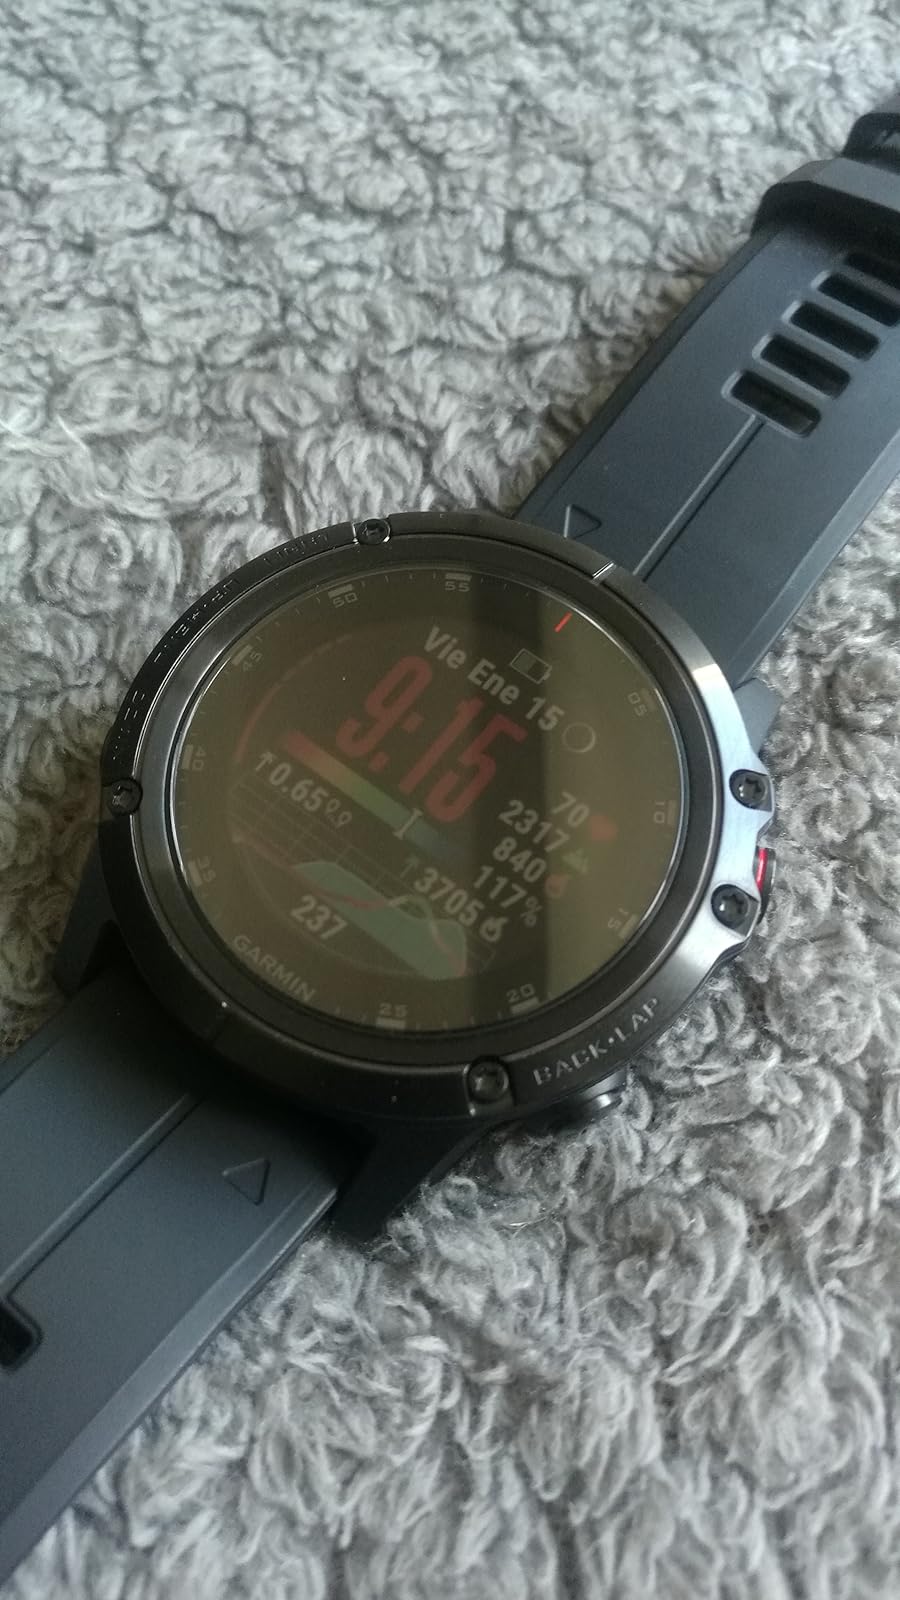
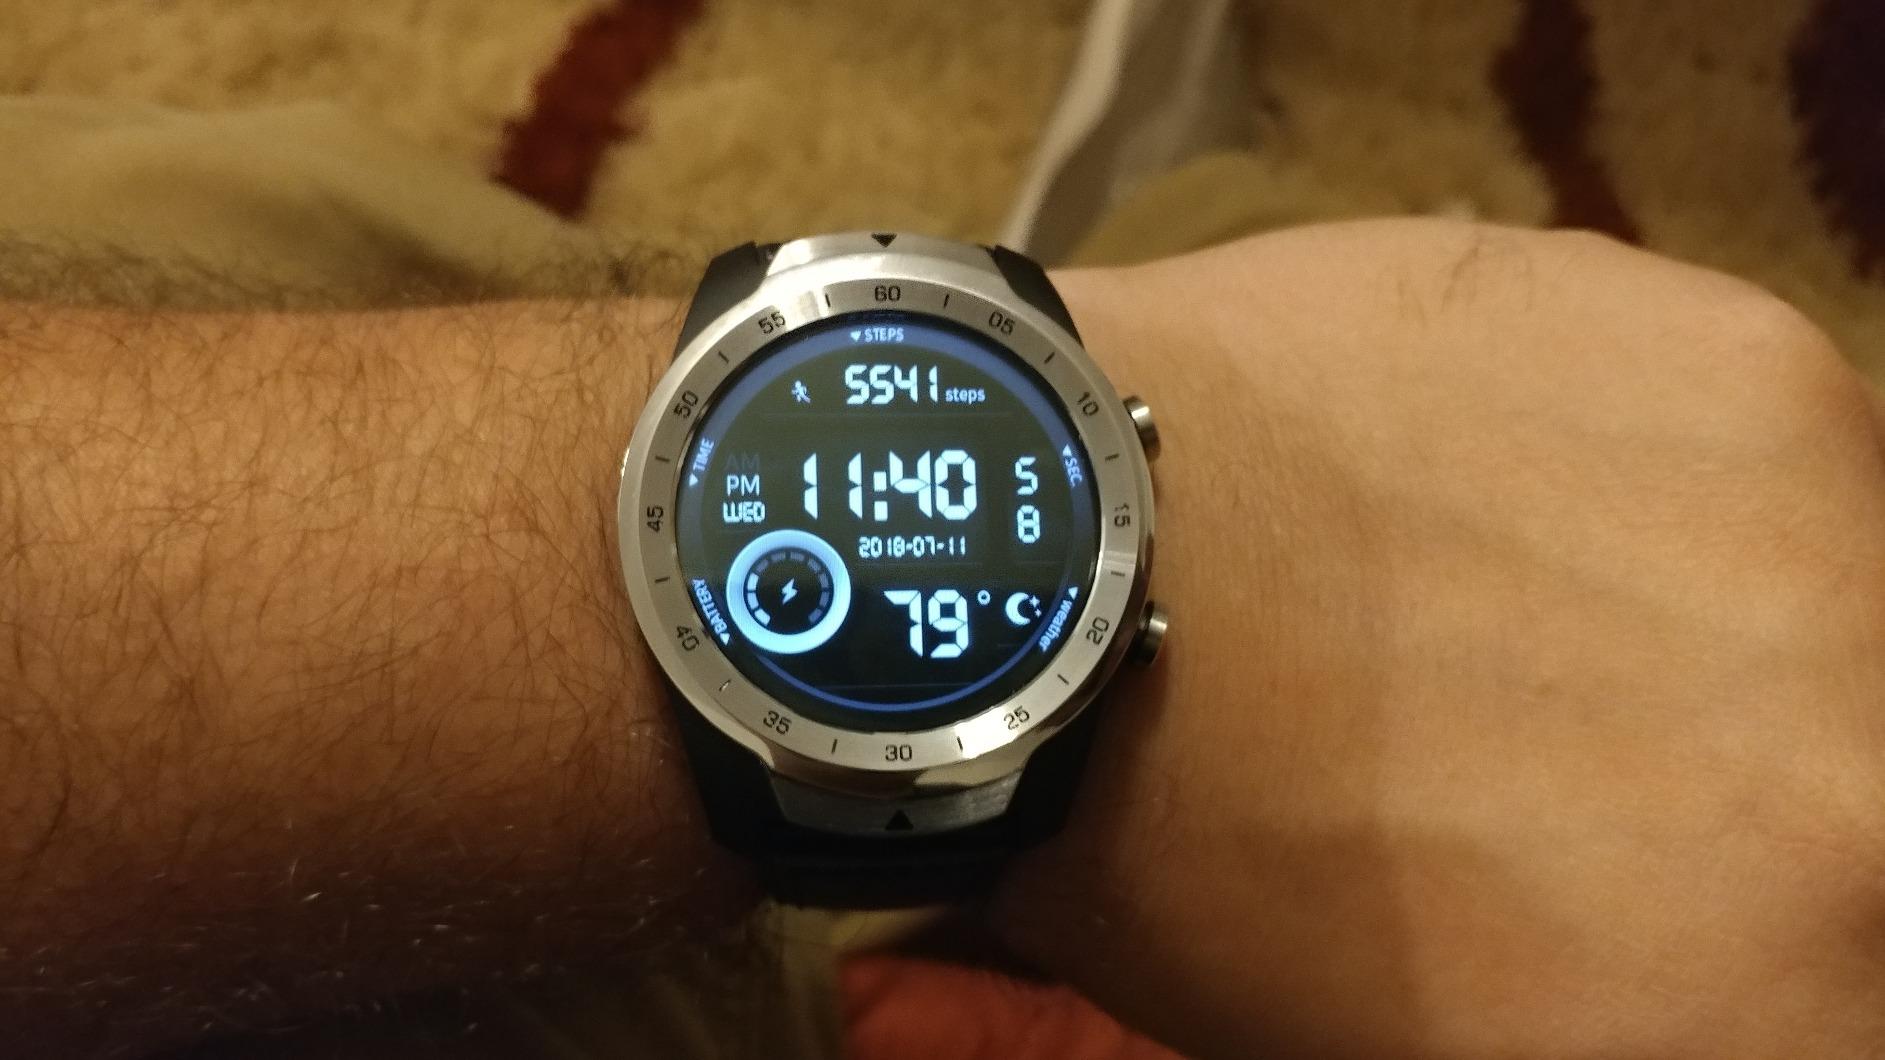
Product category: smartwatch
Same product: no